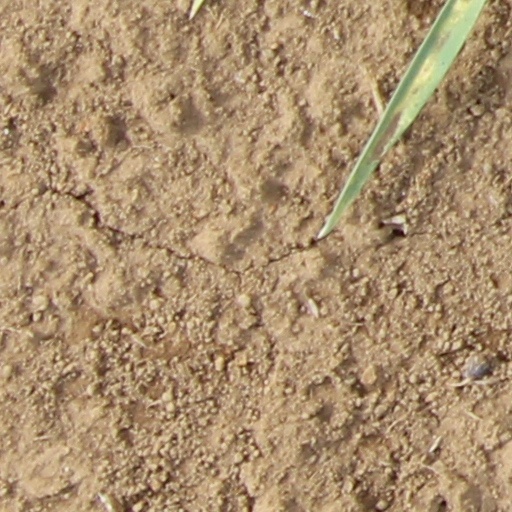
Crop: wheat